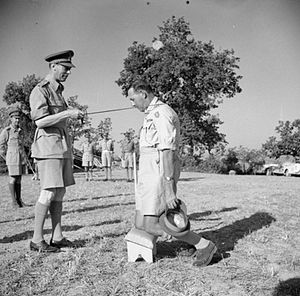
Ridderslag / Ridderslag i Sverige
Juli 1944: Georg 6. giver generalløjtnant Oliver Leese ridderslaget på slagmarken.
Ridderslag eller slå til ridder er en handling, hvor en fyrste i en ceremoni ophøjer en væbner eller svend i den adelige ridderstand.